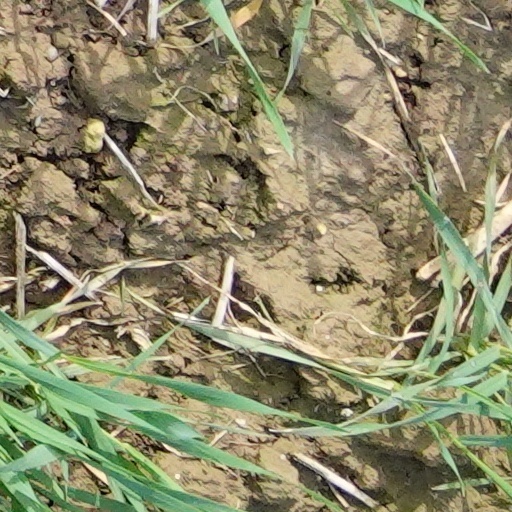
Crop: wheat